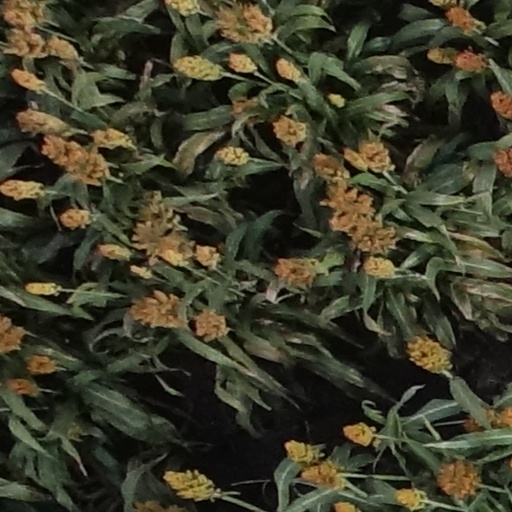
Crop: sorghum